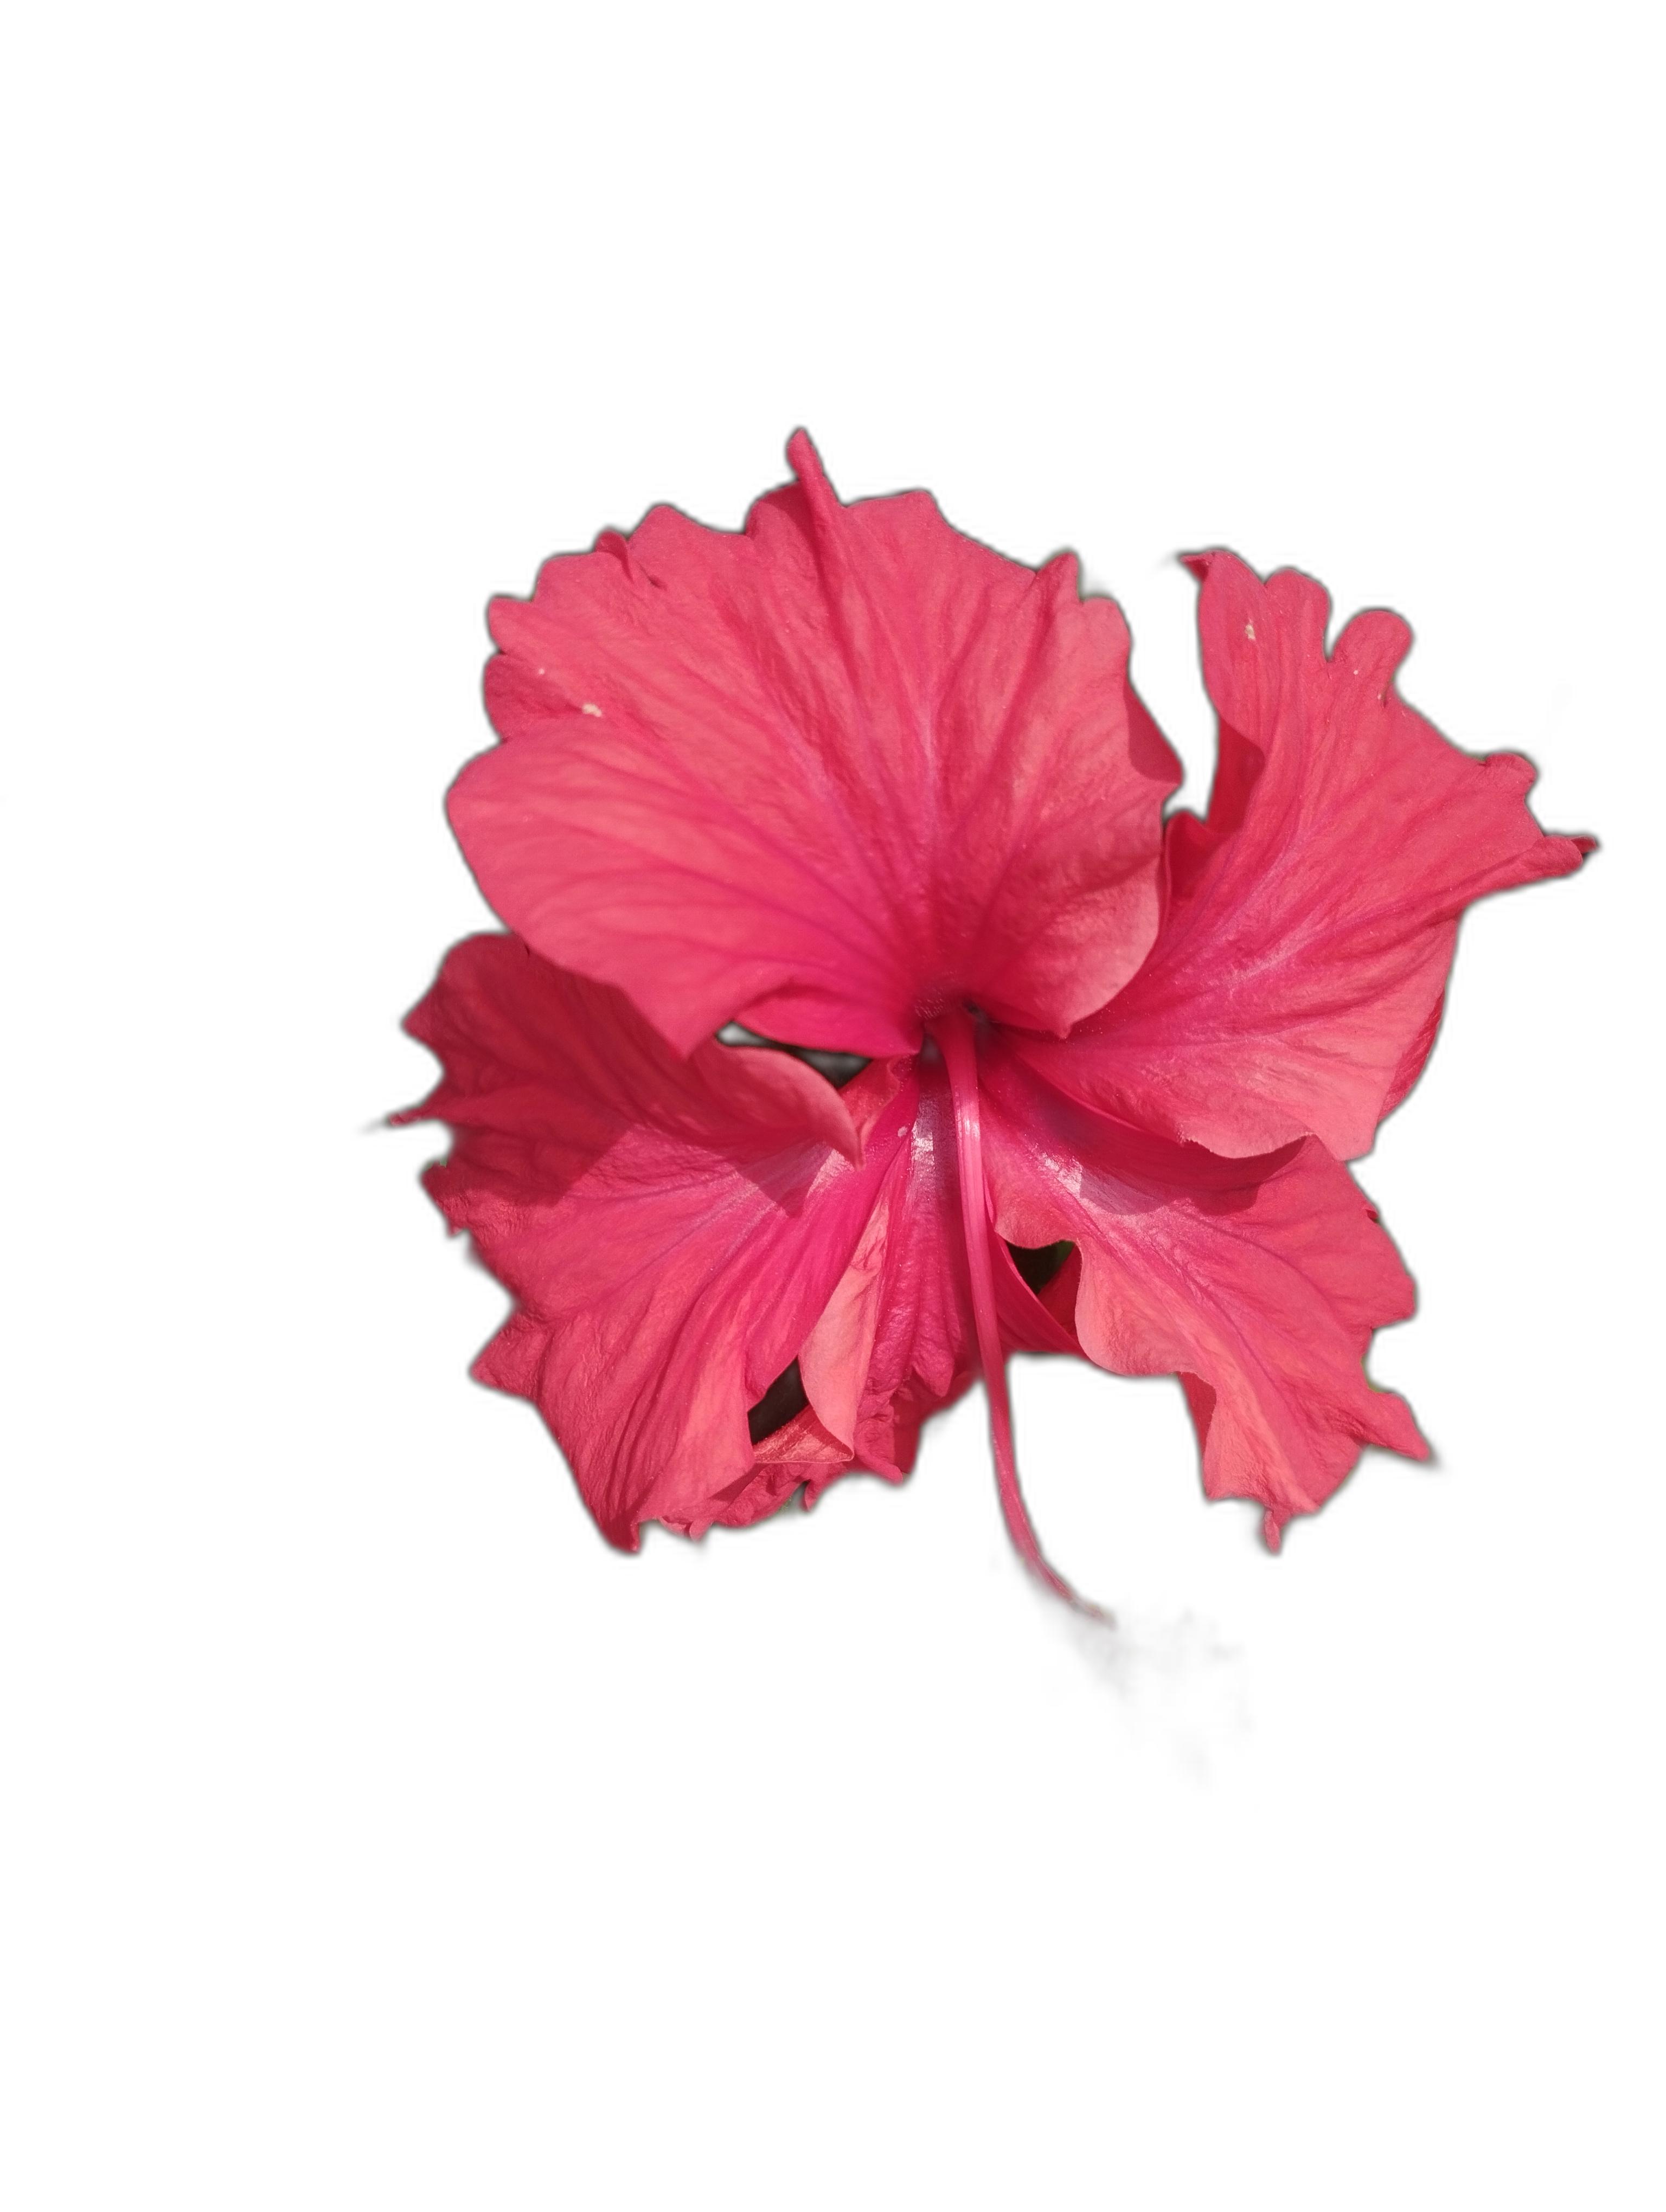
Label: Hibiscus